Question: What has tires?
Tambaya: Menene yakeda taya?
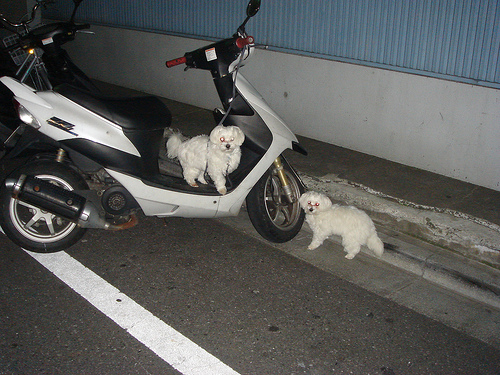
Answer: A motorbike.
Amsa: Babur.